Backhaul (telecommunications)

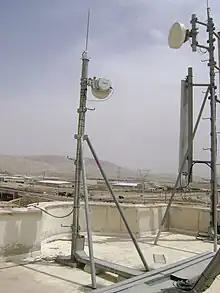
CableFree Microwave Backhaul links deployed for mobile operators in the Middle East. These microwave links typically carry a mix of Ethernet /IP, TDM (Nx E1) and SDH traffic to connect the Cellular Base Stations (BTS) to the central sites of the cellular operator. Such microwave links used to carry 2xE1 (4 Mbit/s) now carry 400 Mbit/s or more, using modern 1024QAM or higher modulation schemes.

The choice of backhaul technology must take account of such parameters as capacity, cost, reach, and the need for such resources as frequency spectrum, optical fiber, wiring, or rights of way.